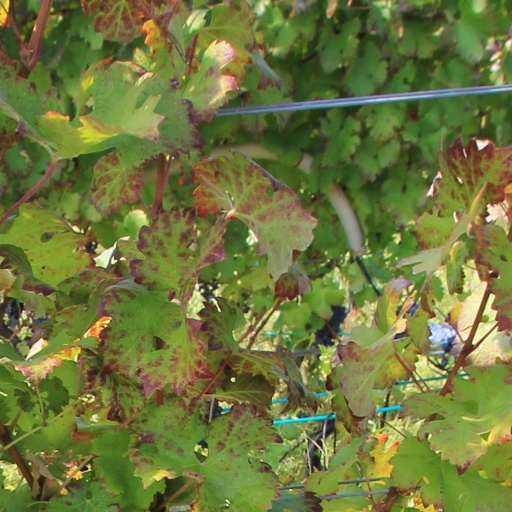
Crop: grape